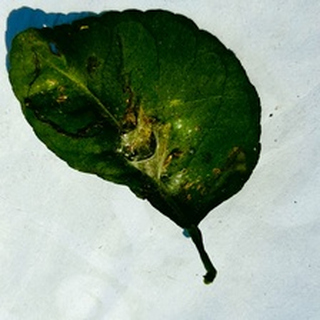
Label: lemon_spider_mites